Gallimimus

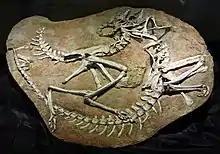
Specimens which were repatriated to Mongolia after having been smuggled to the US, in Central Museum of Mongolian Dinosaurs

Fossil poaching has become a serious problem in Mongolia in the 21st century, and several "Gallimimus" specimens have been looted. In 2017, Hang-Jae Lee and colleagues reported a fossil trackway discovered in 2009 associated with a clenched "Gallimimus" foot (specimen MPC-D100F/17). The rest of the skeleton appeared to have been removed previously by poachers, along with several other "Gallimimus" specimens (as indicated by empty excavation pits, garbage, and scattered broken bones in the quarry). It is unusual to find tracks closely associated with body fossils; some of the tracks are consistent with ornithomimid feet, while others belong to different dinosaurs. In 2014, a slab with two "Gallimimus" specimens was repatriated to Mongolia along with other dinosaur skeletons, after having been smuggled to the US.